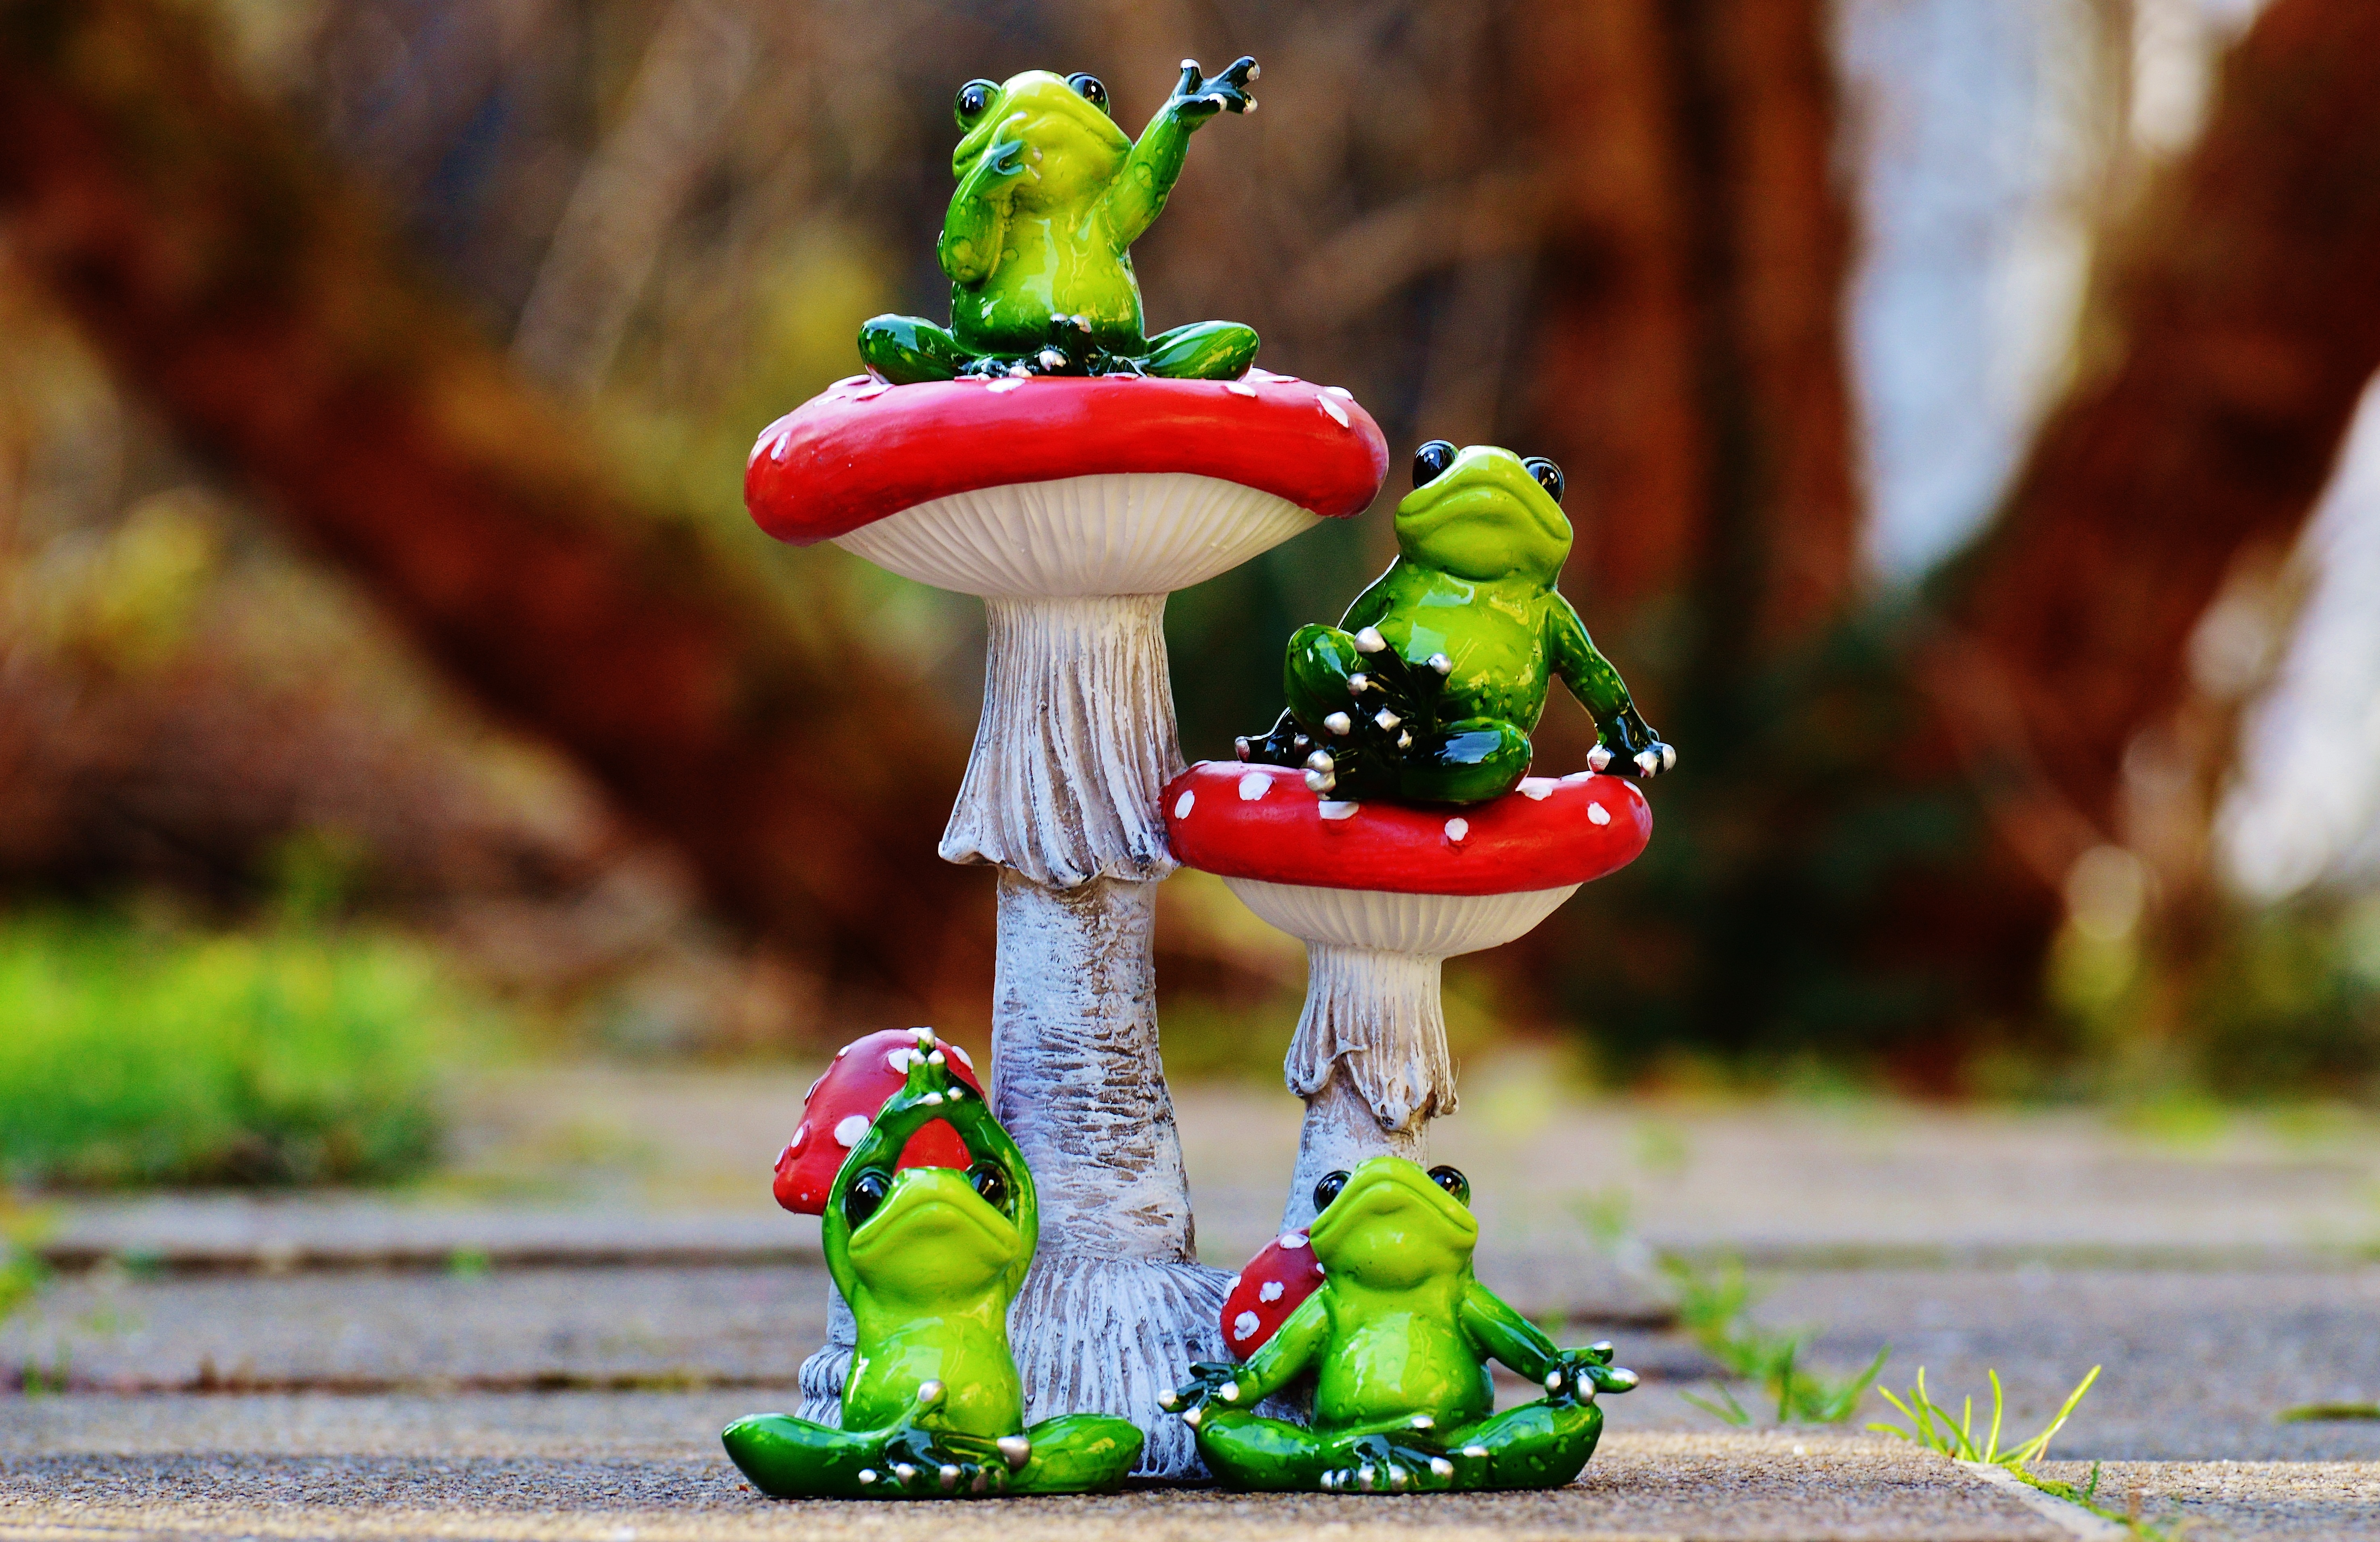
sweet, wave, flower, cute, statue, green, red, color, frog, christmas, toy, figure, mushrooms, fly agaric, yoga, funny, frogs, garden gnome, lawn ornament